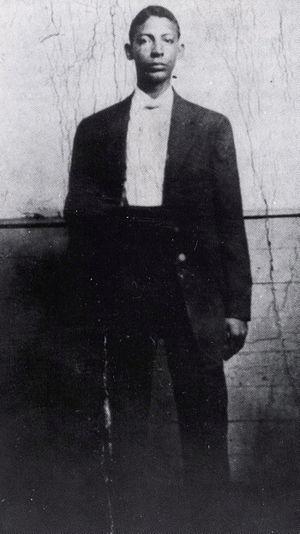
Jelly Roll Morton, nom de scène de Ferdinand Joseph Lamothe, est un pianiste et chanteur de jazz afro-américain né le 20 octobre 1890 à La Nouvelle-Orléans et mort le 10 juillet 1941 à Los Angeles.